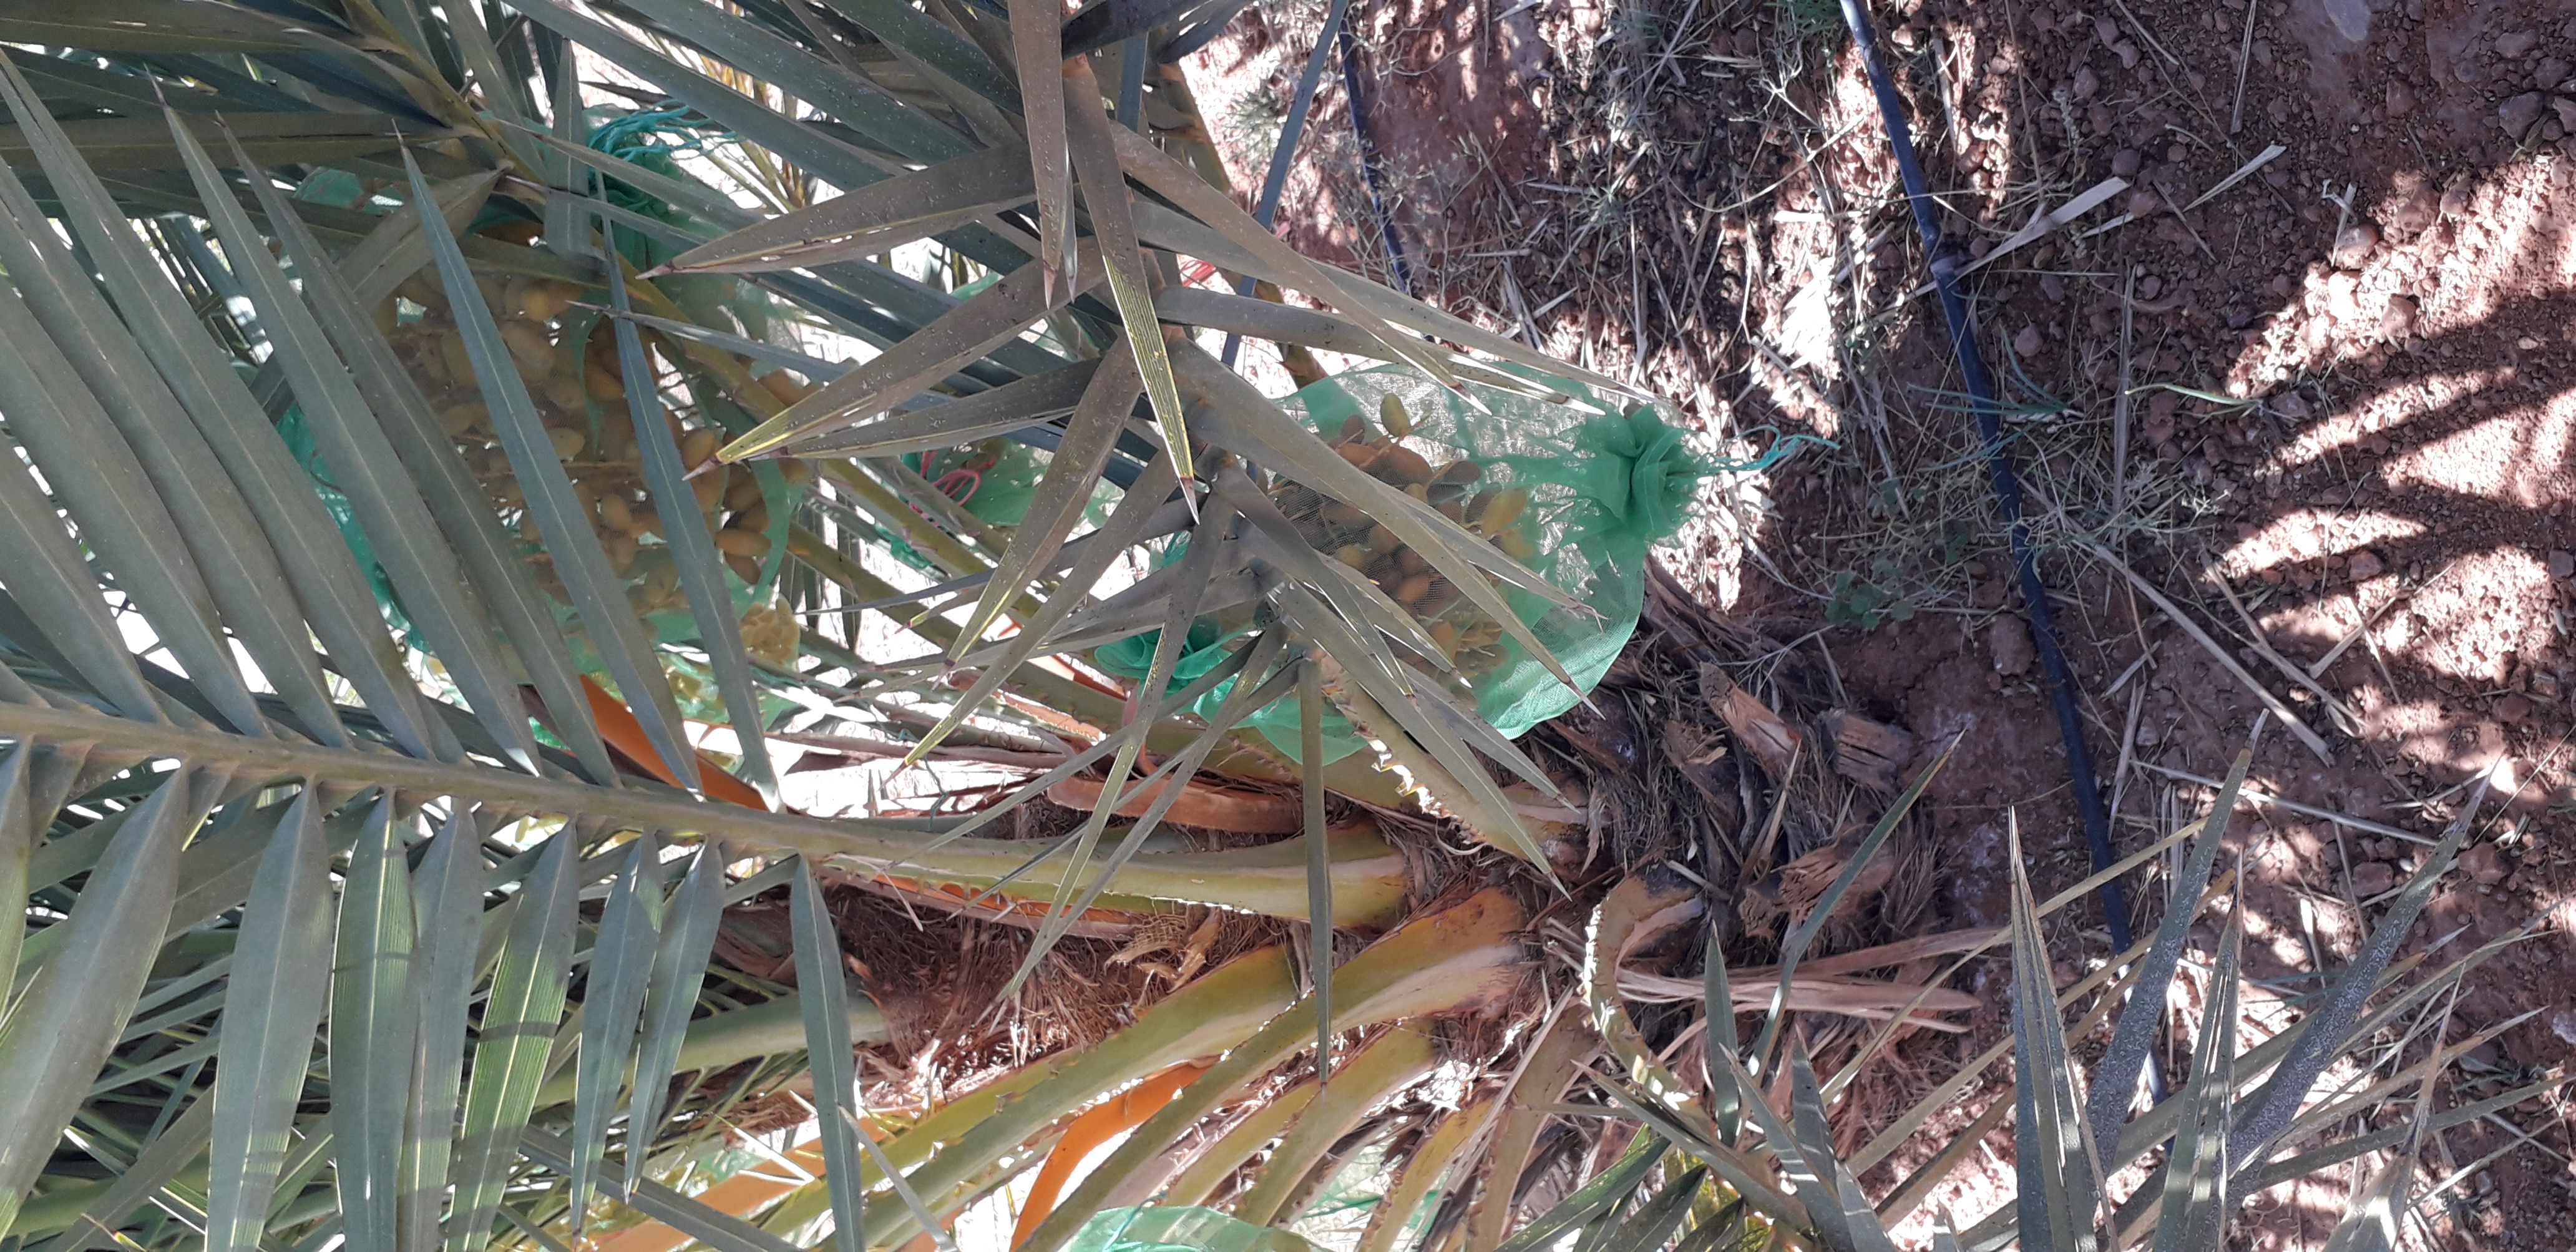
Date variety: kholt